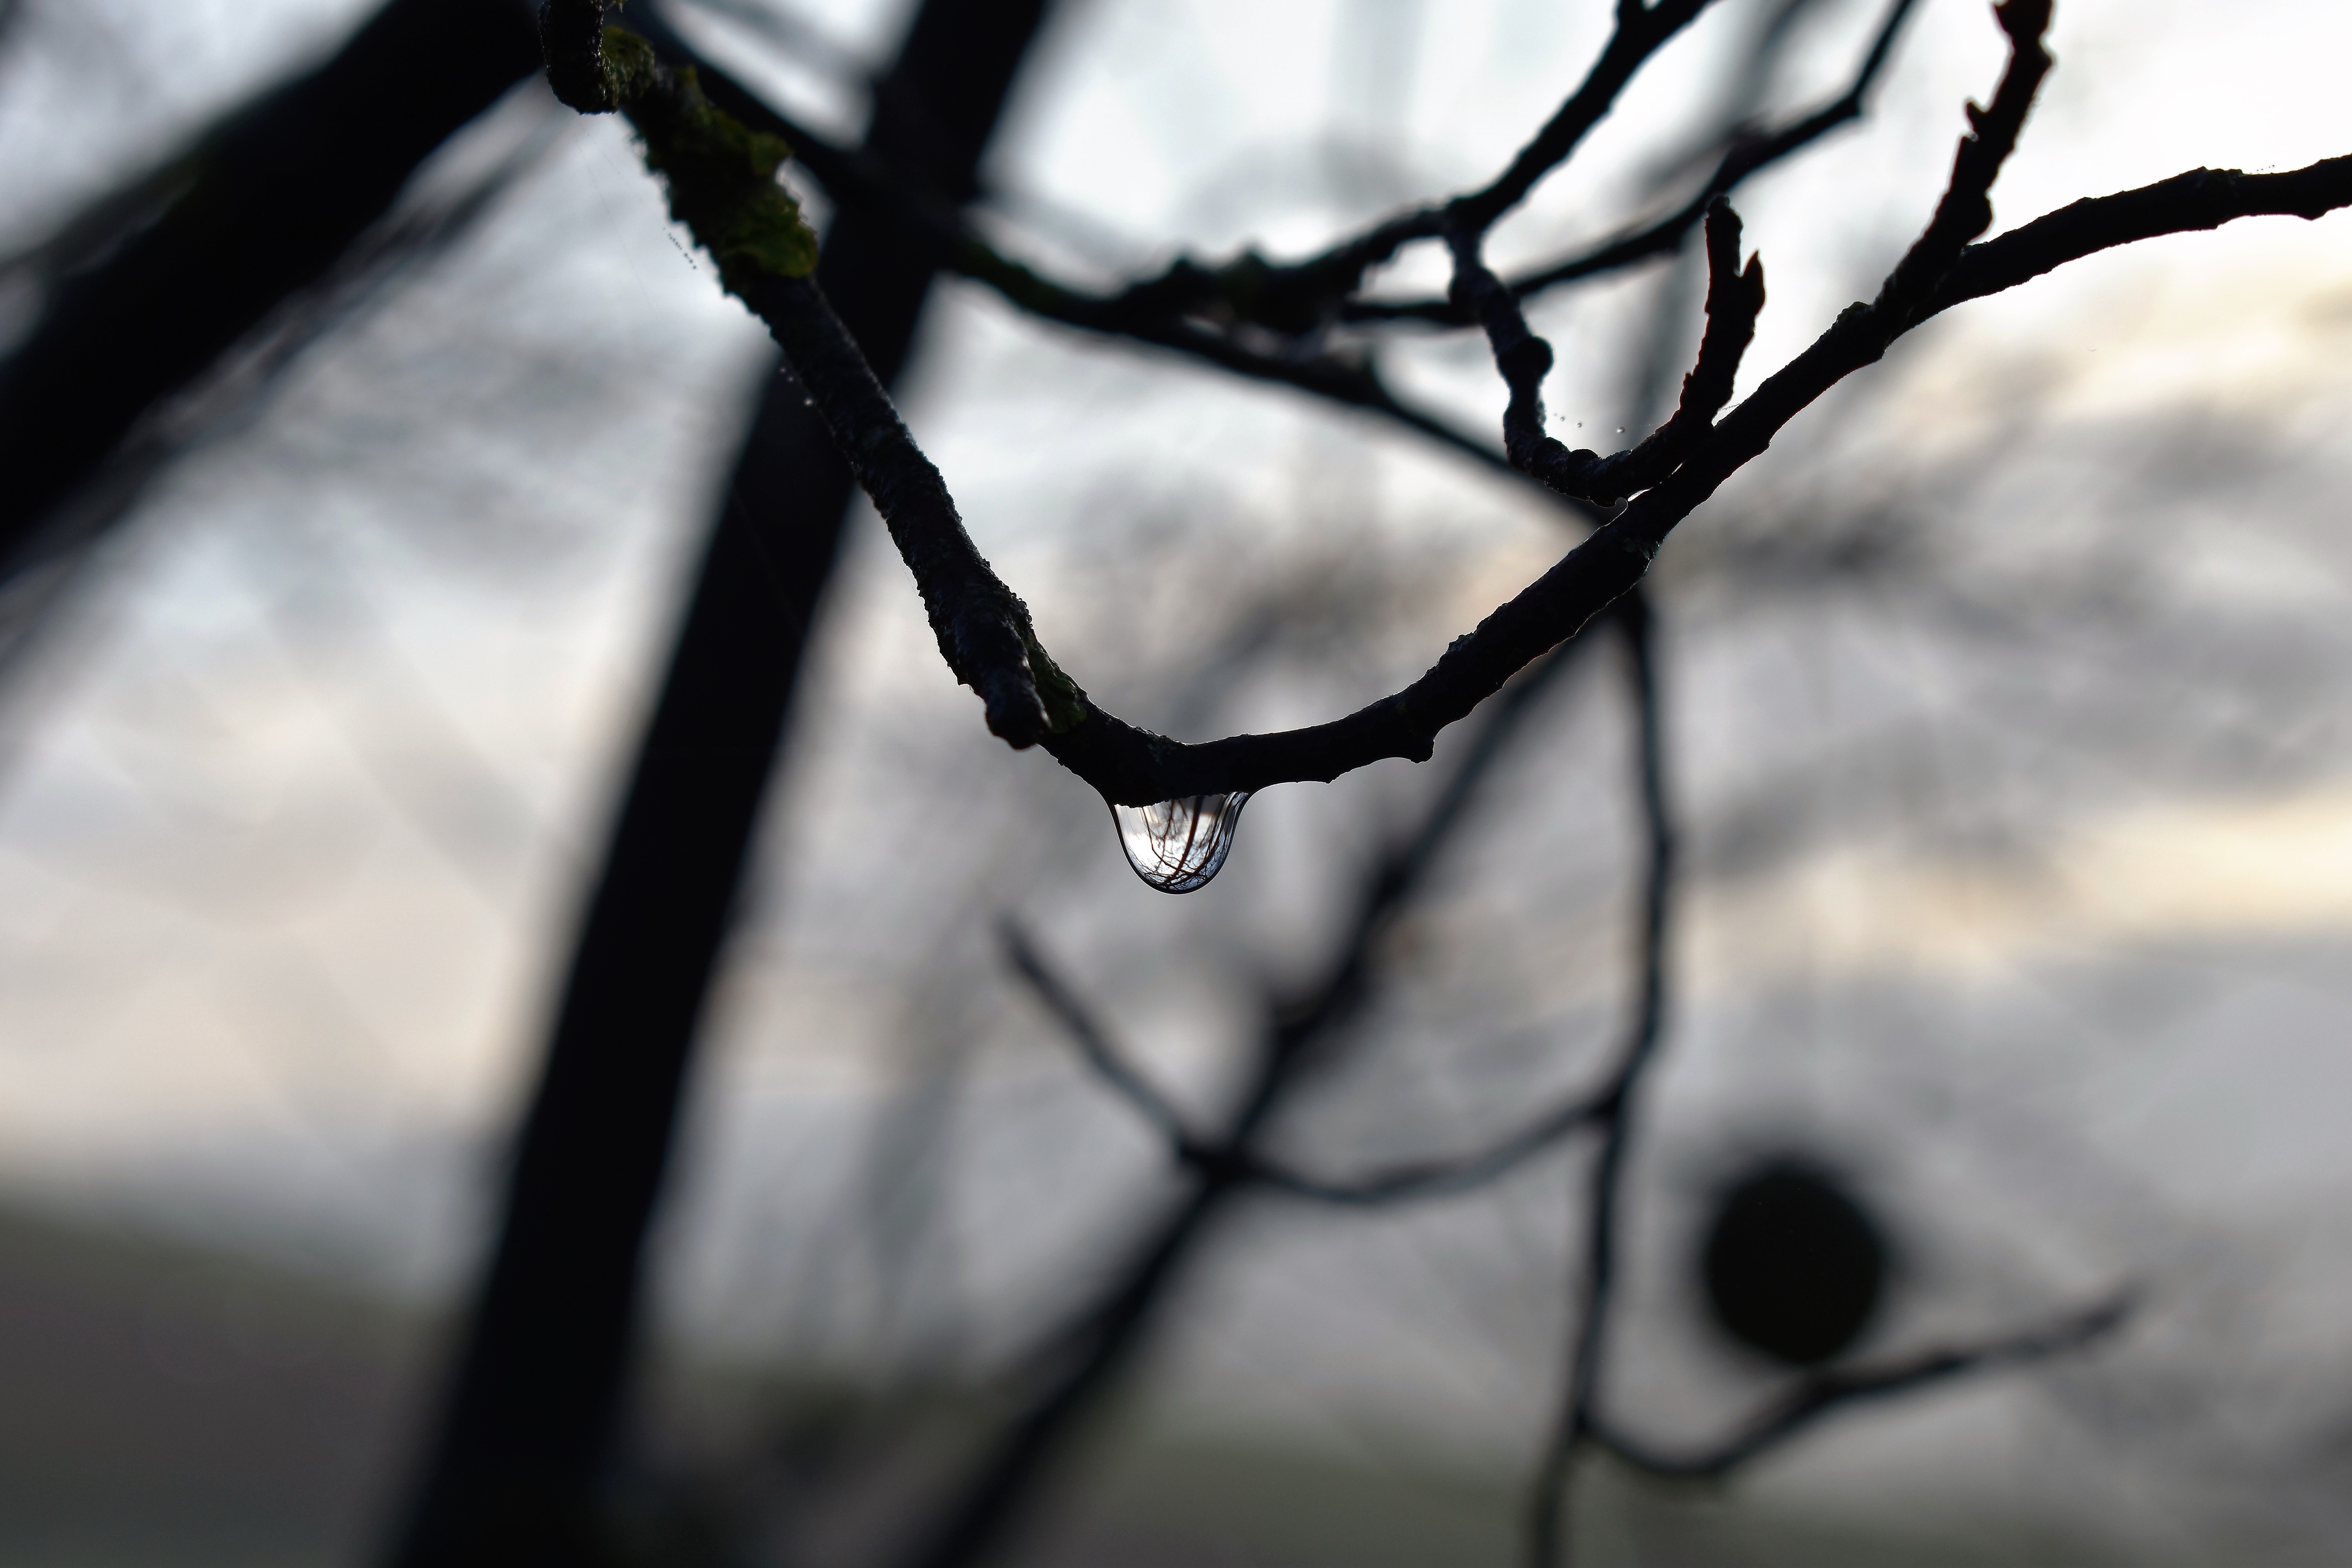
tree, water, nature, grass, branch, snow, winter, dew, light, black and white, plant, fog, white, photography, sunlight, leaf, flower, ice, spring, reflection, autumn, weather, black, monochrome, close, season, drip, twig, close up, dewdrop, thaw, drop of water, freezing, macro photography, drops of morning dew, dew drops, monochrome photography